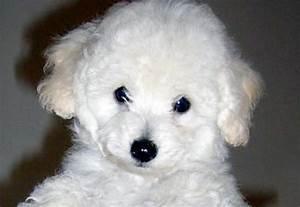
dog